Playing 'In the Company of Men'

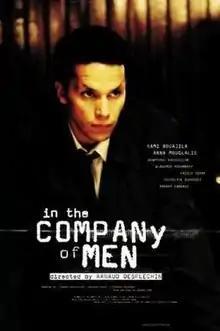
Film poster

Playing 'In the Company of Men' ( or ) is a 2003 French drama film directed by Arnaud Desplechin. It was screened in the Un Certain Regard section at the 2003 Cannes Film Festival.